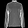
Label: Coat